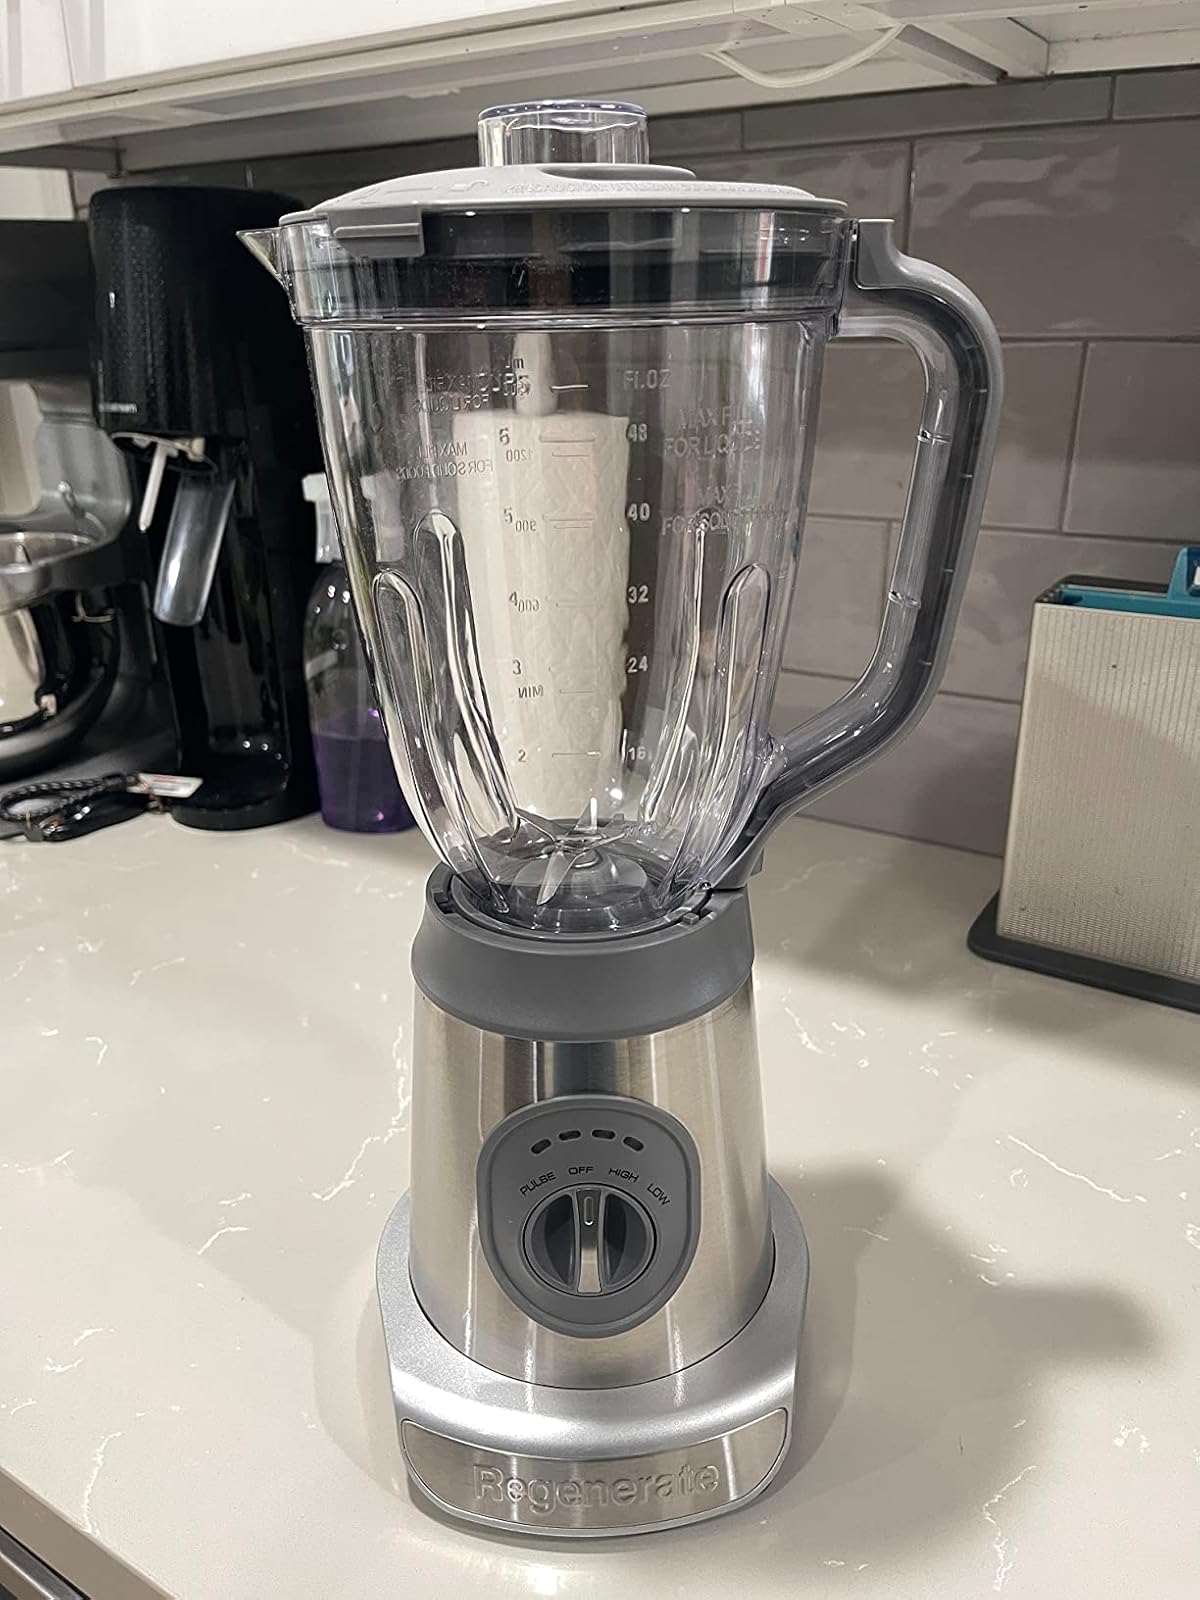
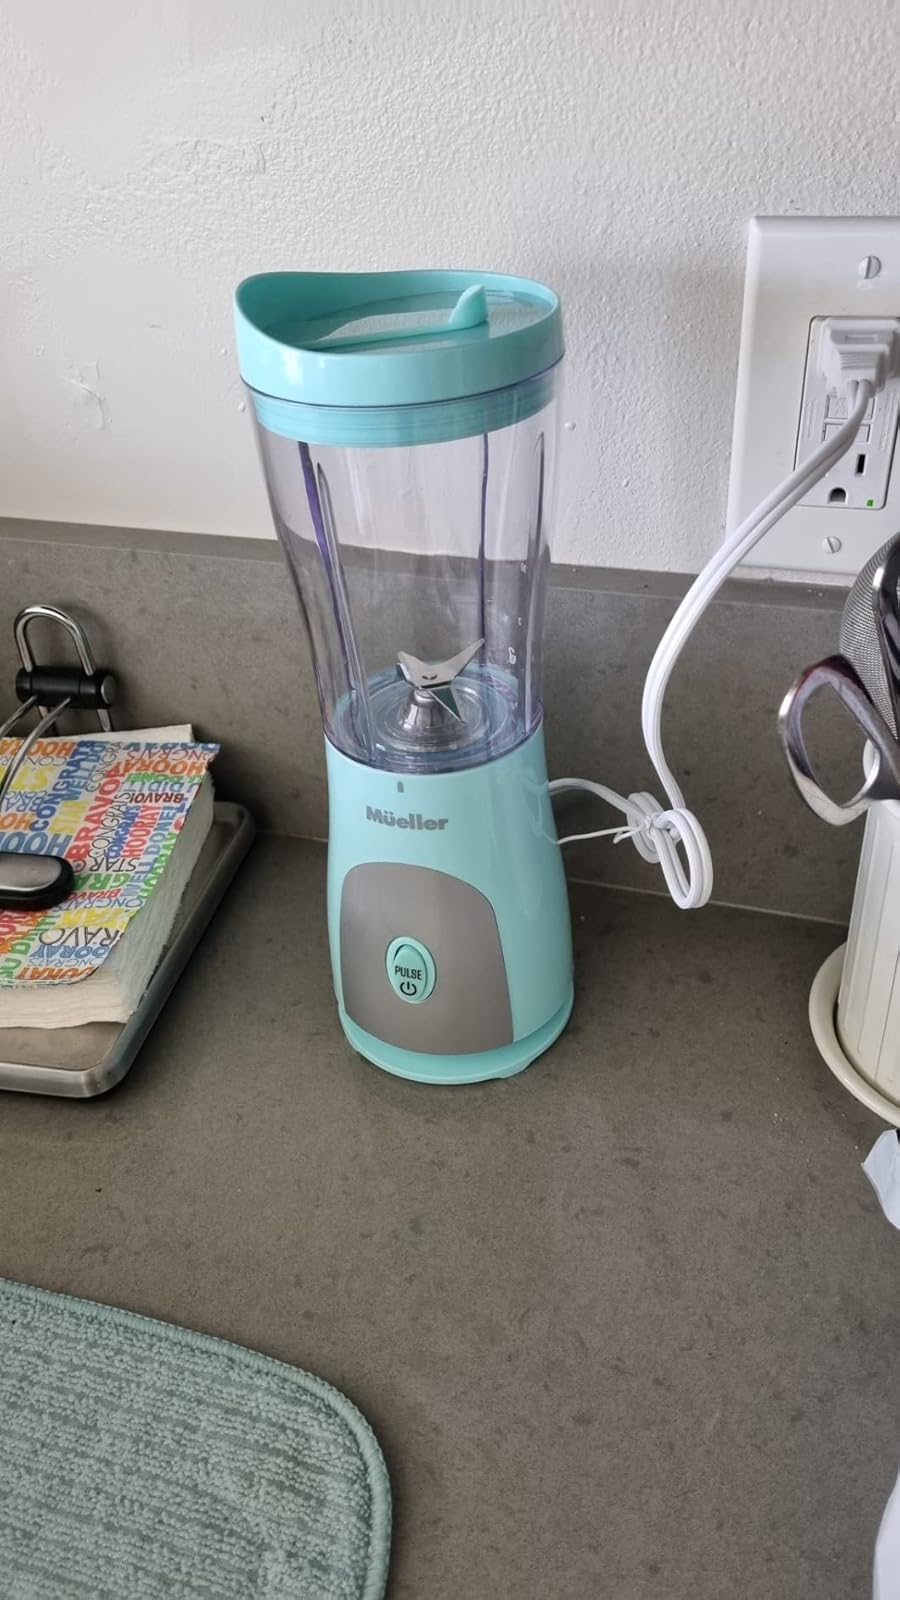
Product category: items_blender
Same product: no